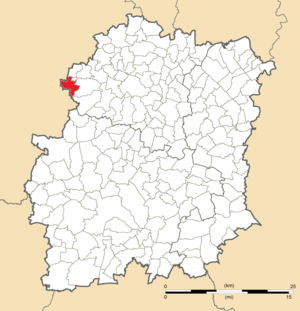
Carte de position de Pecqueuse en Essonne (91)
Pecqueuse est une commune française située à trente-deux kilomètres au sud-ouest de Paris dans le département de l'Essonne en région Île-de-France.